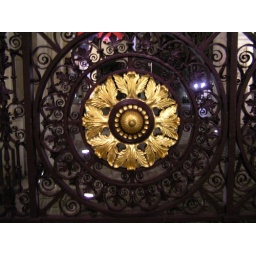
golden flower gate in london england